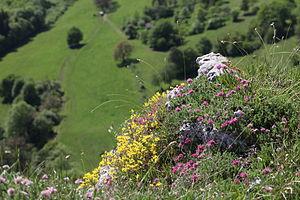
Hélianthème et vulnéraire des montagnes colorent en mai la corniche du ravin de Valbois.
La réserve naturelle nationale du ravin de Valbois est une réserve naturelle nationale de France située dans le département du Doubs en région Bourgogne Franche-Comté. Créée en 1983, et occupant une superficie de 235 ha, elle correspond à une reculée jurassienne en bordure de la haute-vallée de la Loue.